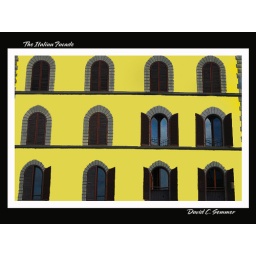
Came across this wonderful facade on a building while walking around Florence, Italy. The windows were the coolest!